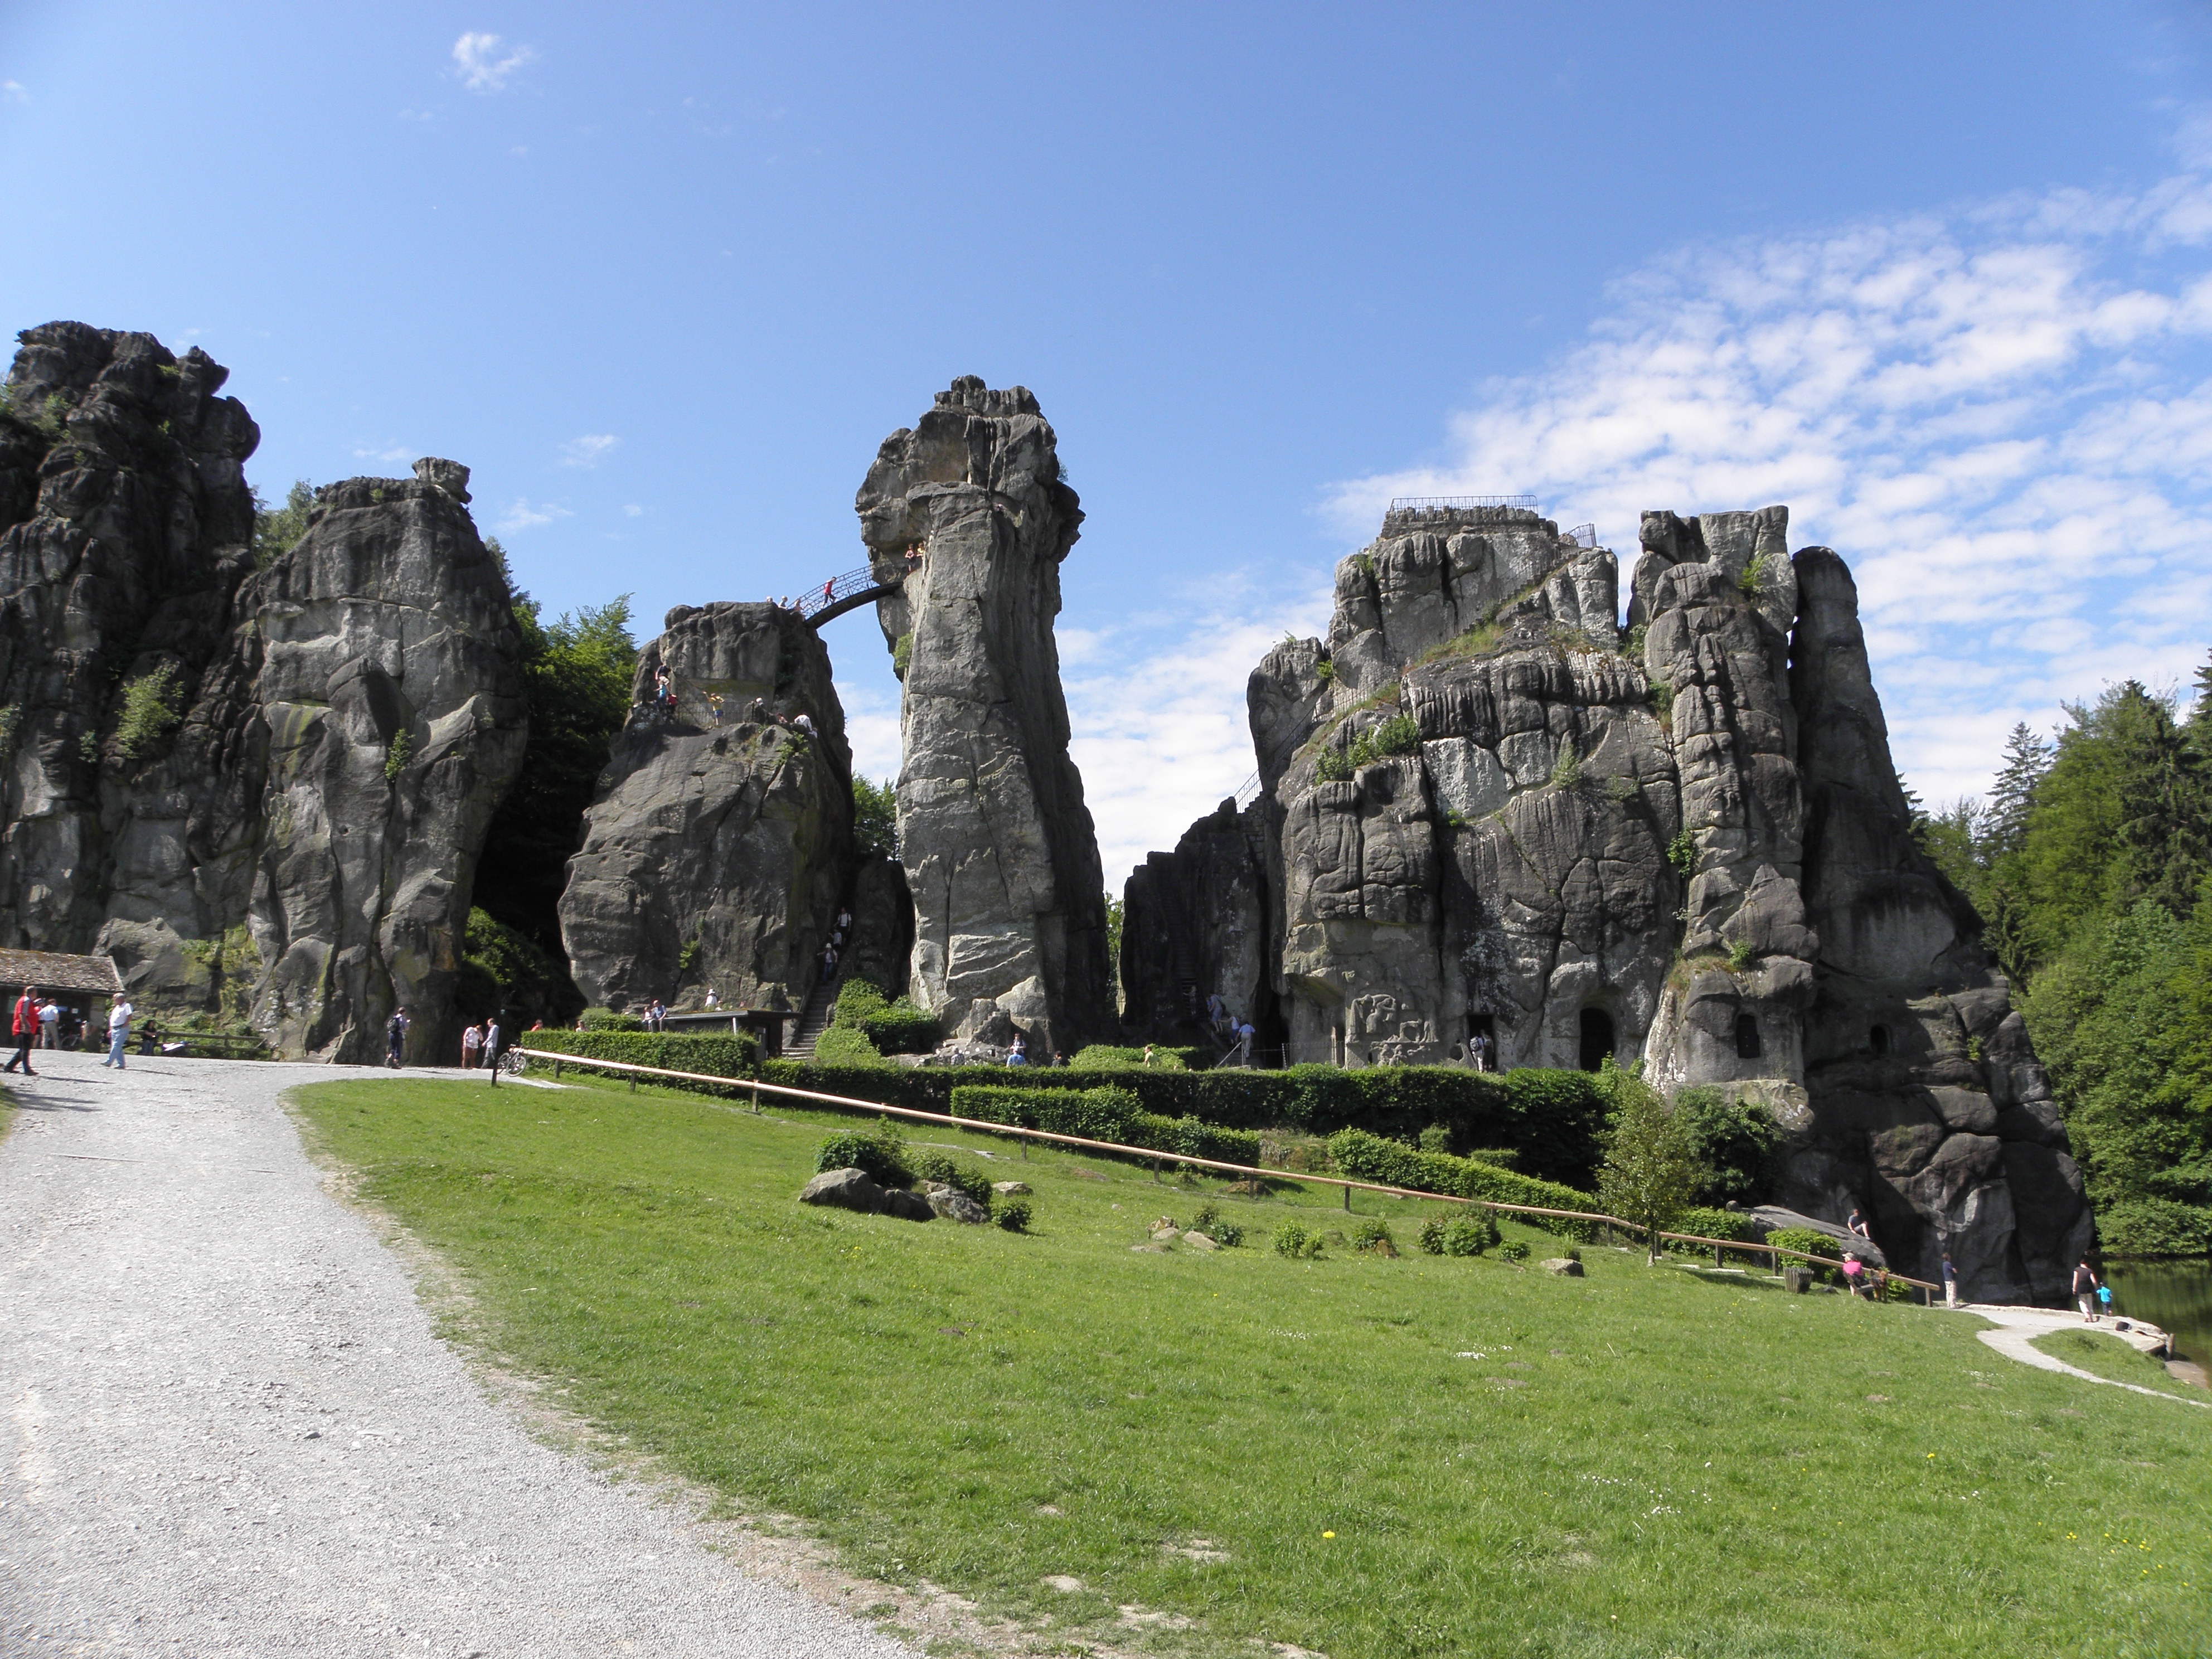
rock, monument, holiday, landmark, tourism, terrain, rocks, temple, ruins, monastery, germany, monolith, externsteine, archaeological site, unesco world heritage site, historic site, ancient history